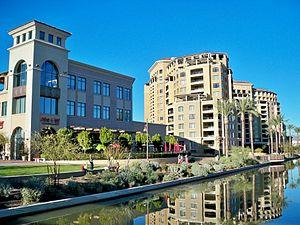
Scottsdale est une ville aisée du comté de Maricopa, dans l'État de l'Arizona, aux États-Unis. Elle se trouve dans la banlieue de Phoenix. Destination touristique prisée, sa population connaît depuis le début du XXIᵉ siècle une très forte croissance.